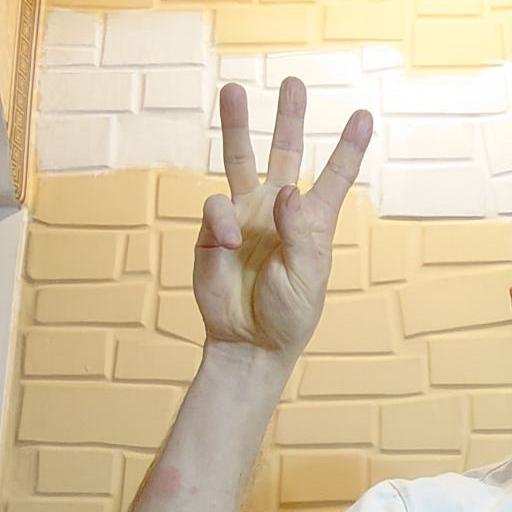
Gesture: three